Bolehall Viaduct

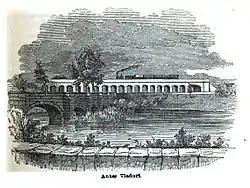
Anker Viaduct from the Midland Counties' Railway Companion of 1840

Bolehall Viaduct, also known as Bolebridge Viaduct or the Anker Viaduct, and known locally as the 19 Arches, is a railway bridge in Bolehall (near Tamworth) in Staffordshire, England. It was designed by George Stephenson and opened in 1839 for the Birmingham and Derby Junction Railway. It remains in use and crosses the River Anker. It is a Grade II listed building.